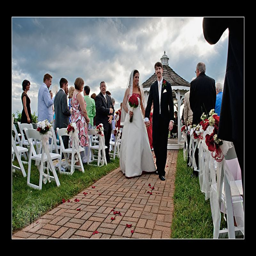
walk up the isle as man and wife .